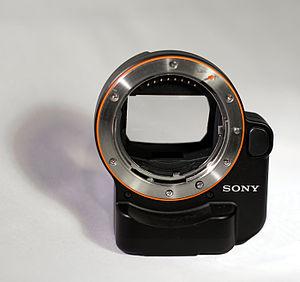
La monture Sony E est une monture d'objectif développée par Sony Alpha à partir de 2010 pour la gamme de cameras vidéo et d’appareils photographiques hybrides NEX et ILCE. Les premiers boîtiers à en être équipés furent les Sony NEX-3 et 5, suivis par les caméras serie NEX-VG 10/20/30. Cette monture a un tirage mécanique de 18 mm et un diamètre interne de 46,1 mm.